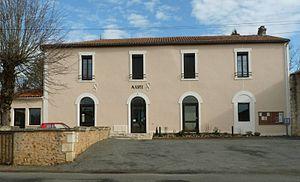
mairie de St-Adjutory, Charente, France
Saint-Adjutory est une commune du Sud-Ouest de la France, située dans le département de la Charente.